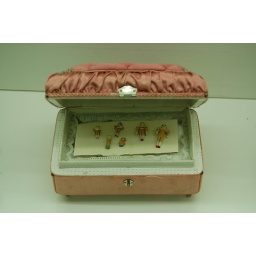
Little girls in a box